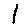
Label: 1